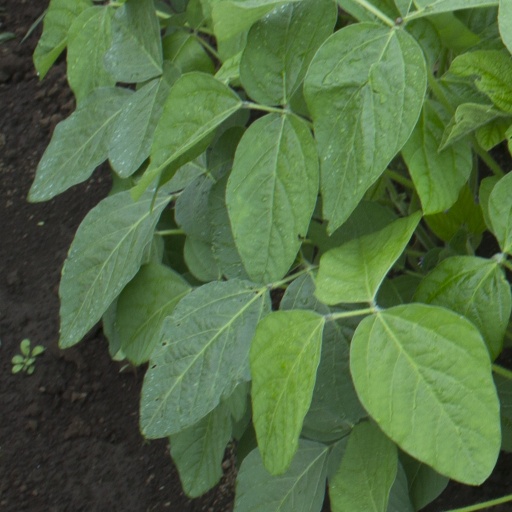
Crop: soybean